Grand Duchy of Lithuania

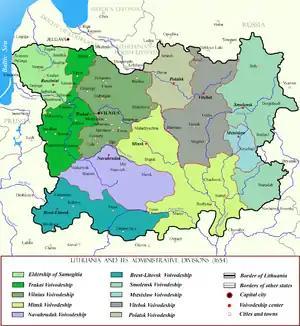
Lithuania and its administrative divisions in the 17th century

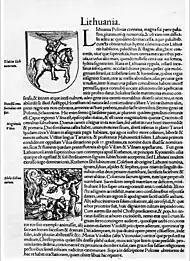
A facsimile of a page from Sebastian Münster atlas Cosmographia universalis (first edition 1544), describing the Grand Duchy of Lithuania in 1544

In 1440, Casimir IV Jagiellon was sent by his older brother Władysław III to Lithuania to rule in his name, however instead a manifestation of the sovereignty of Lithuania occurred when Casimir was elected as the Grand Duke of Lithuania upon his arrival to Vilnius on 29 June 1440 and subsequently titled himself as a "free lord" ("pan – dominus"), this way breaching the agreements of the Union of Grodno (1432) and terminating the Polish–Lithuanian union; Casimir also became the King of Poland in 1447. Following Casimir's death in 1492, the factual termination of the Polish–Lithuanian union also occurred during the reign of Casimir's sons Alexander Jagiellon and John I Albert who had respectively ruled Lithuania and Poland separately in 1492–1501.